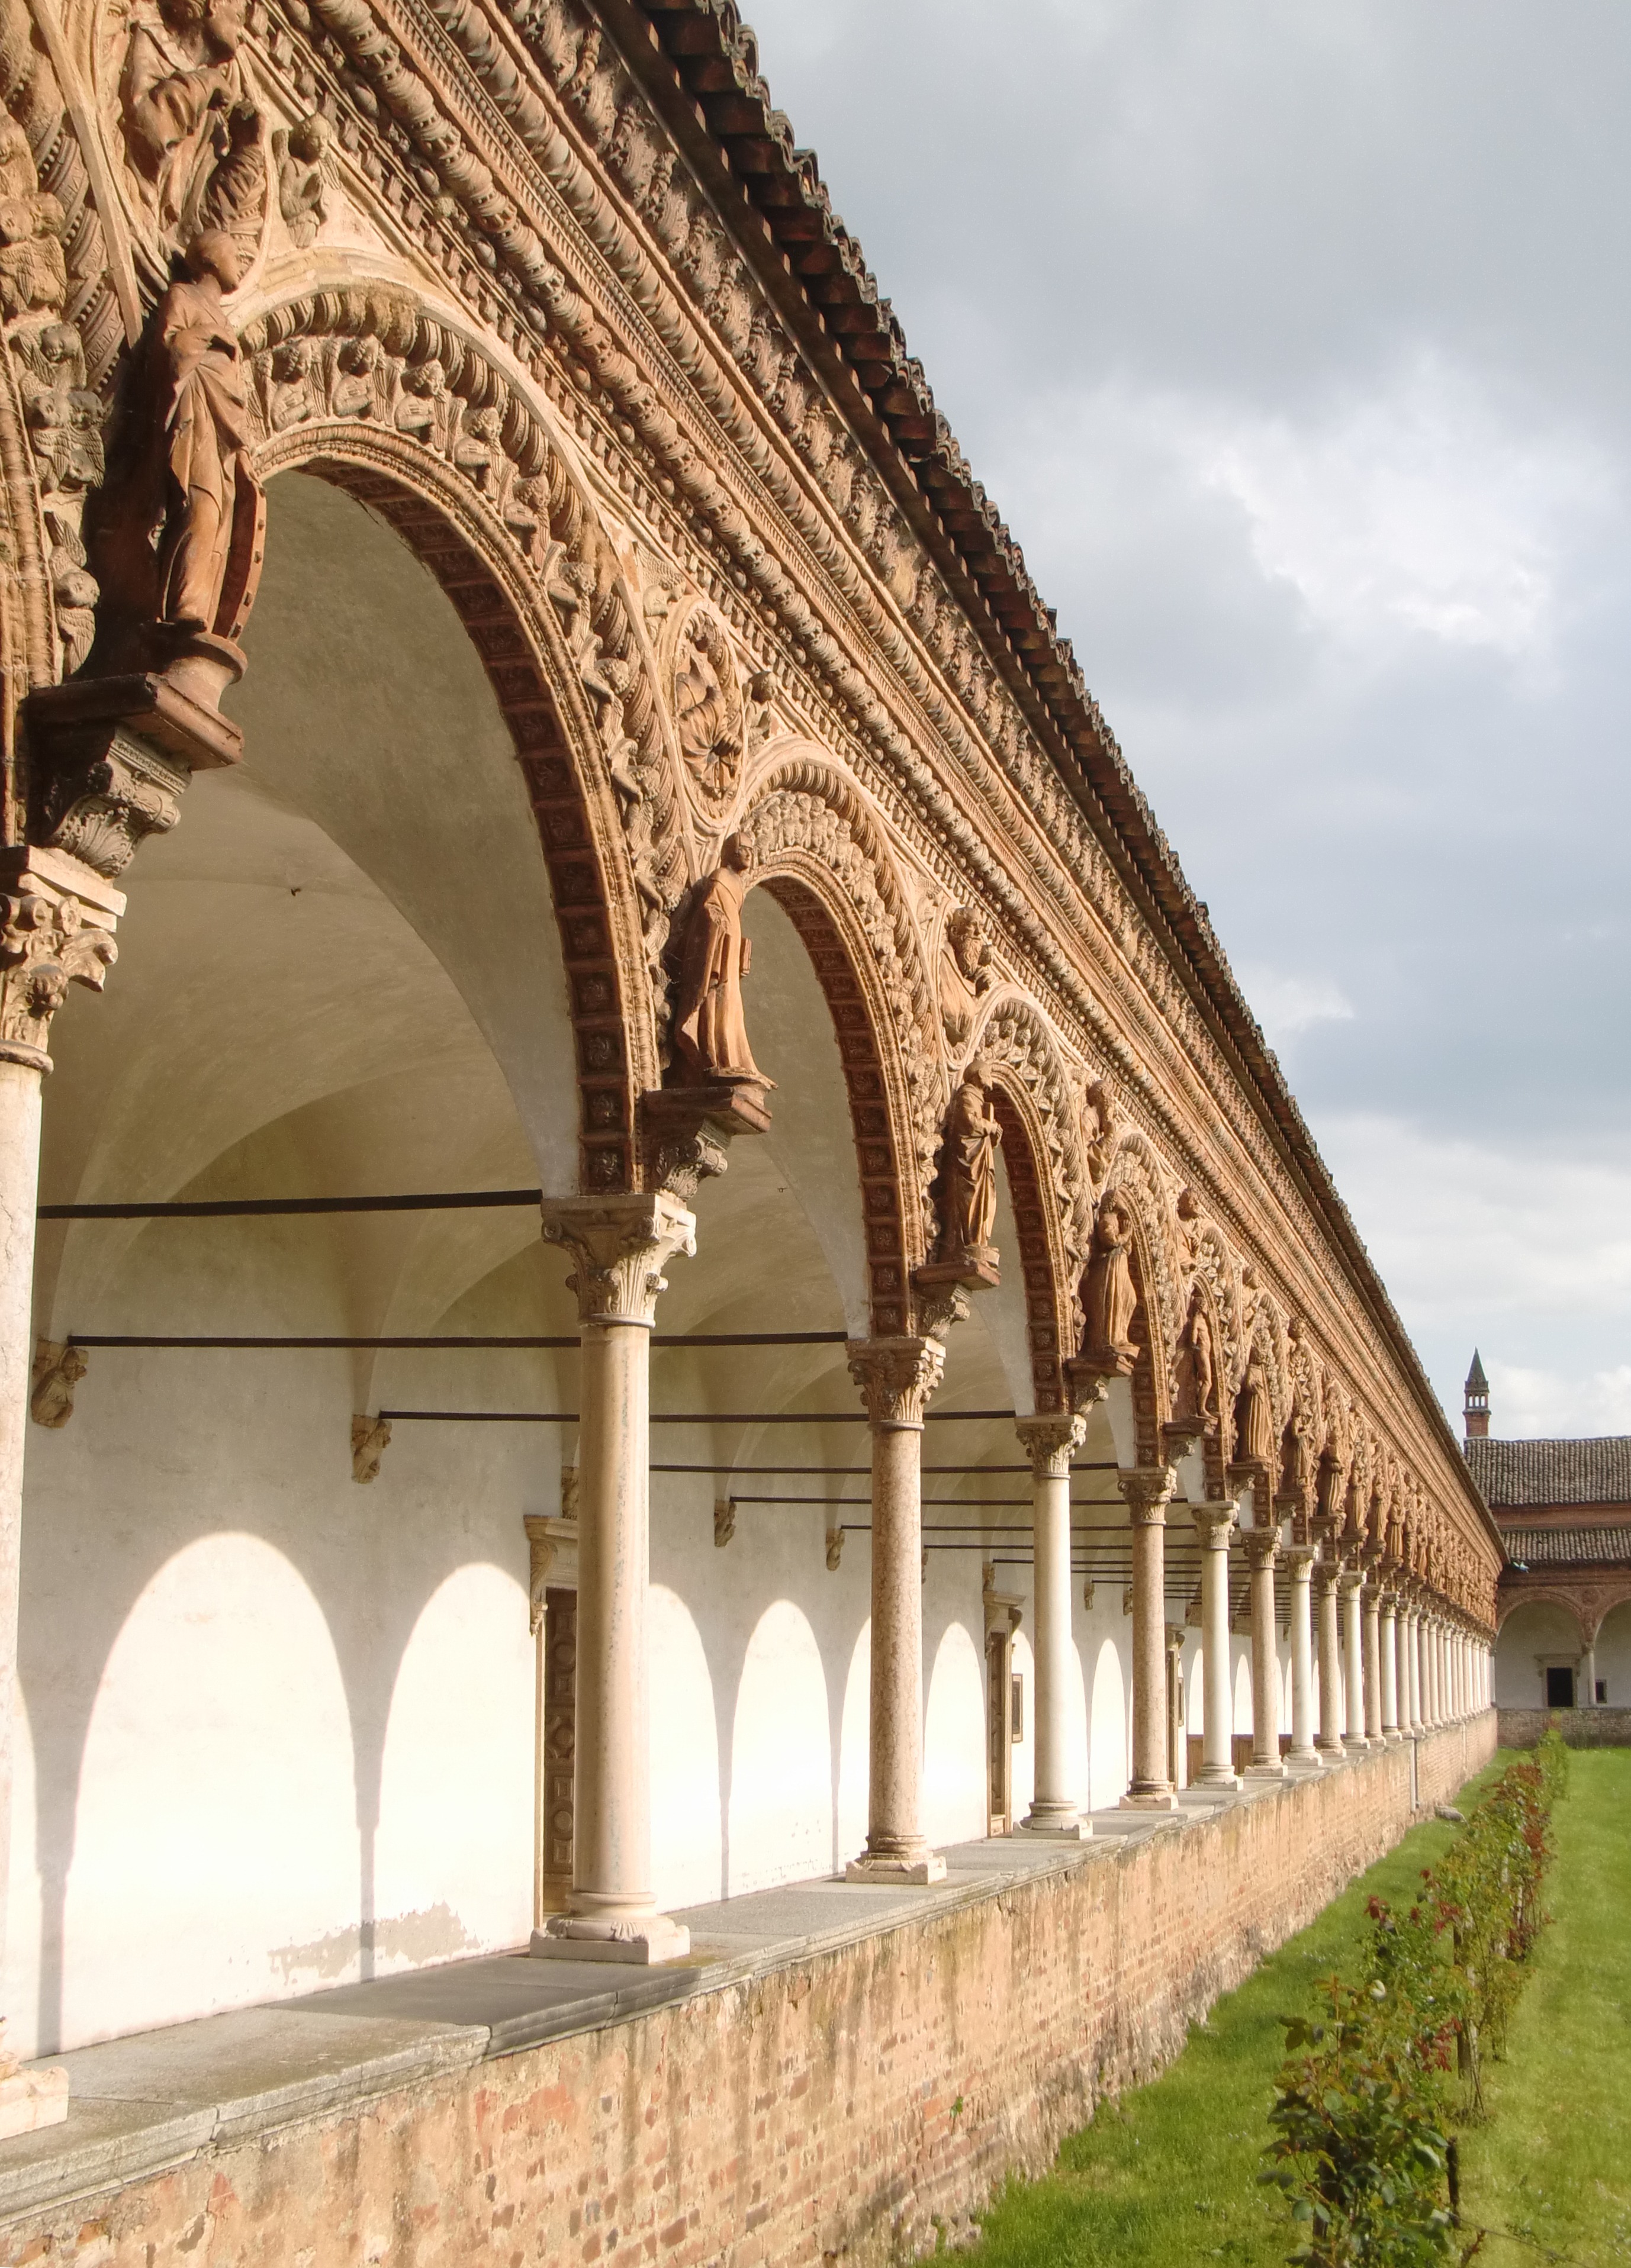
architecture, structure, building, palace, old, city, arch, landmark, italy, historic, tourism, place of worship, design, monastery, arcade, abbey, cloister, aged, architecture design, ancient history, pavia